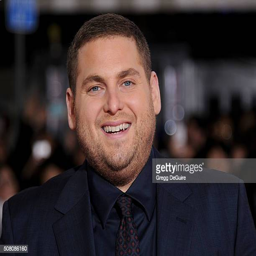
actor arrives at the premiere